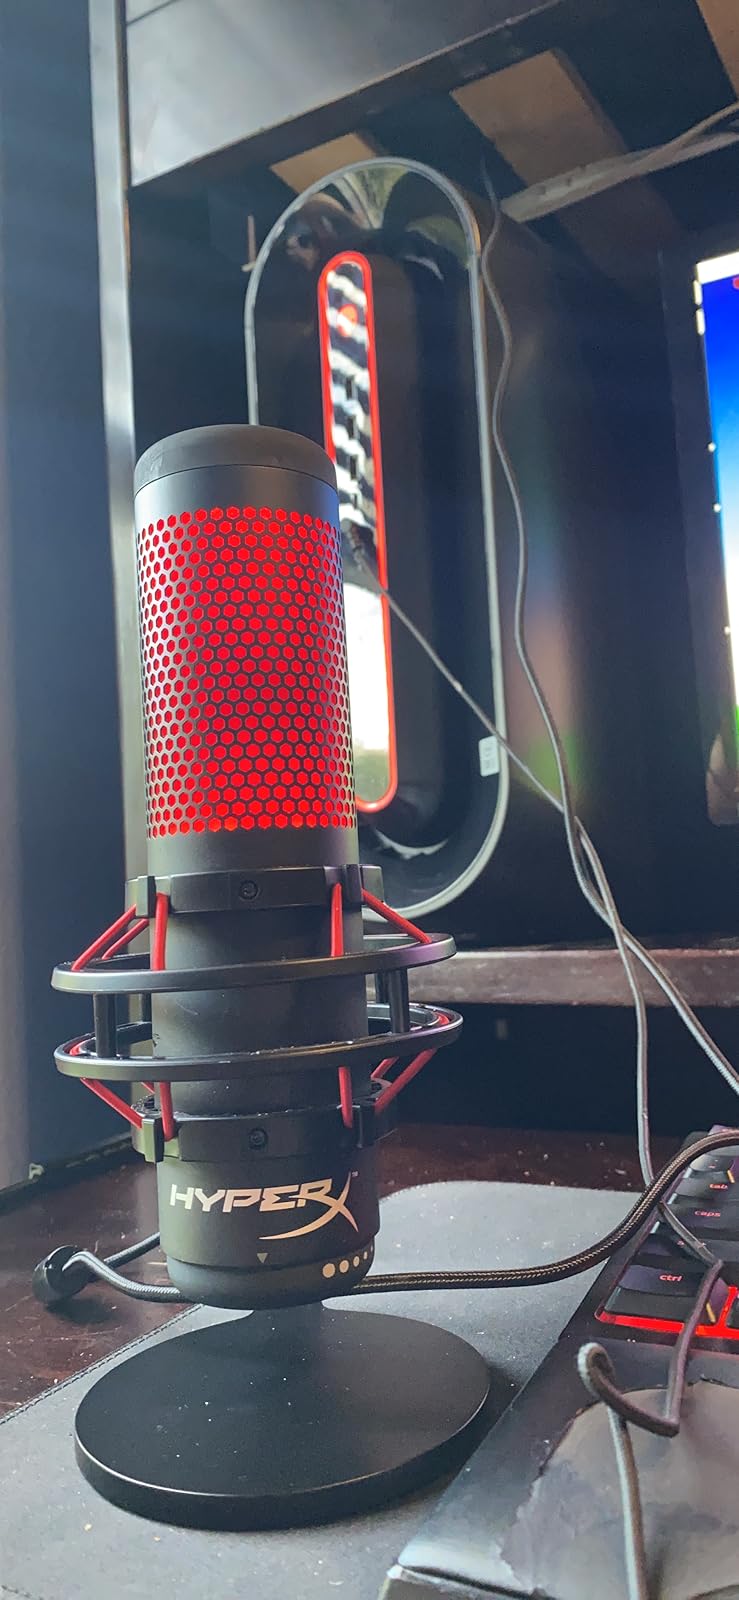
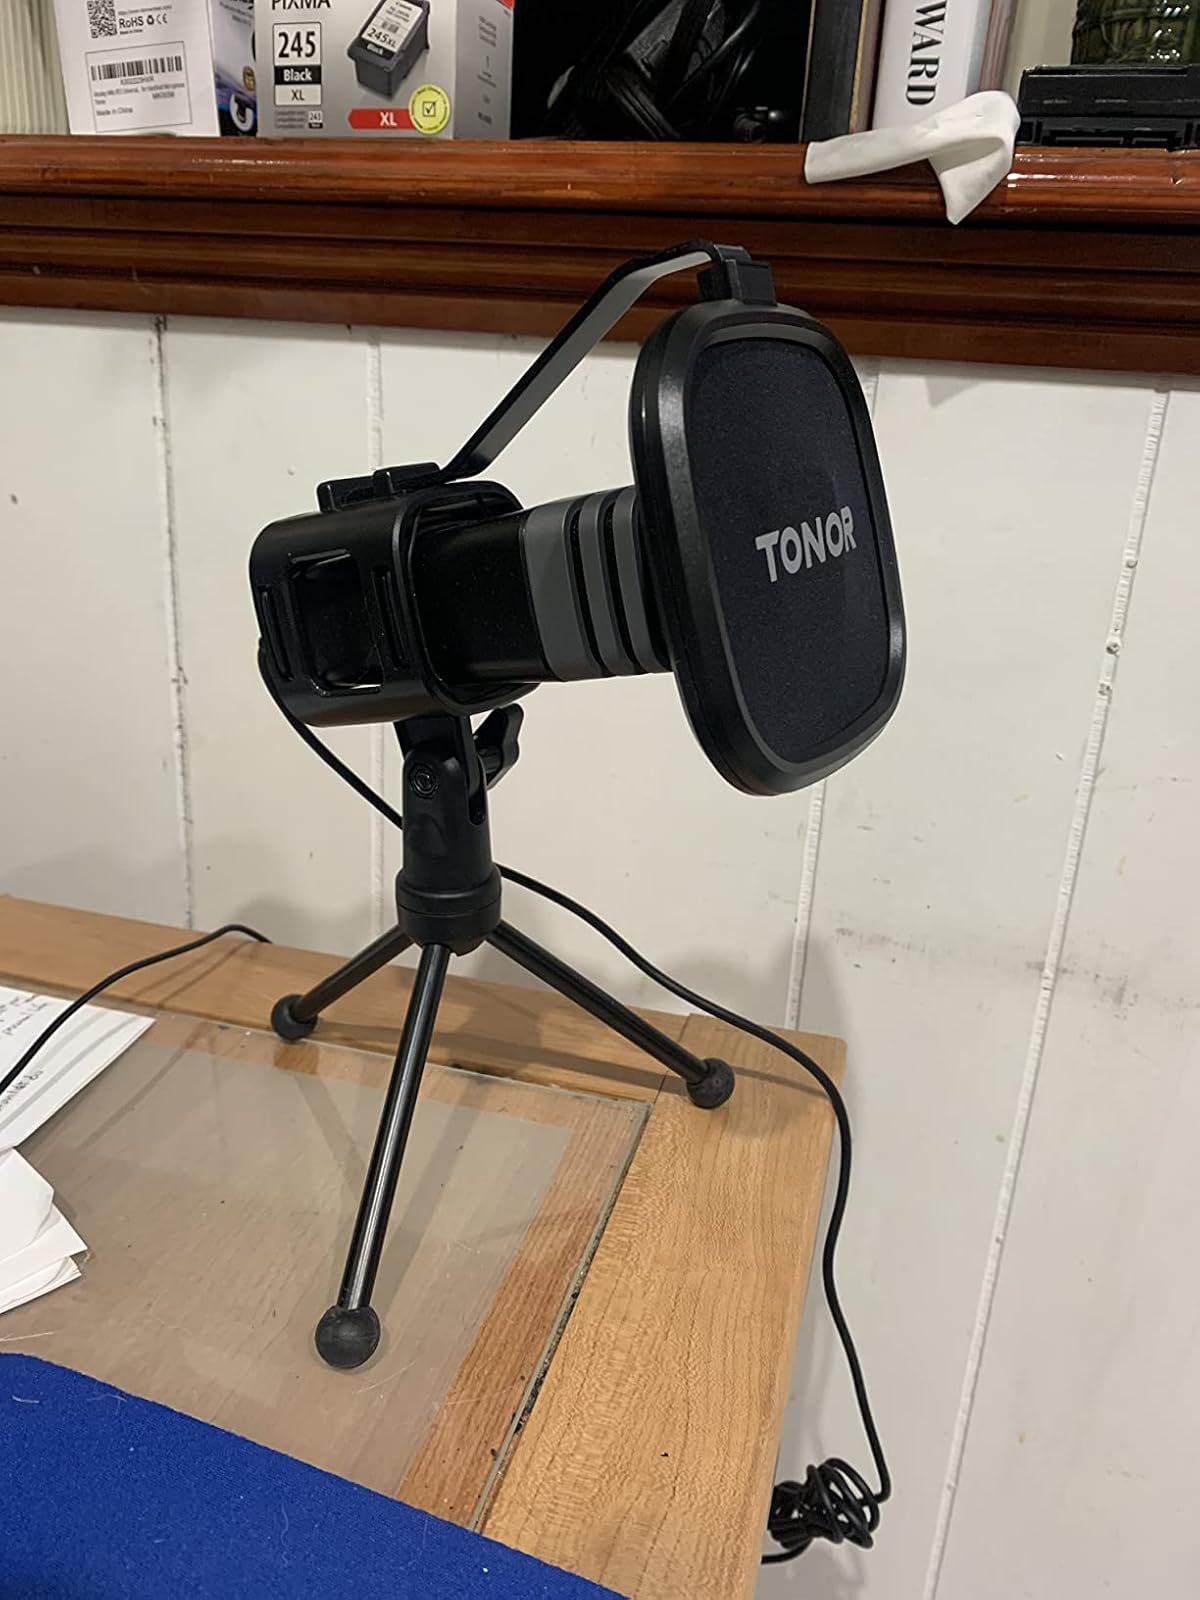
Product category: microphone
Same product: no